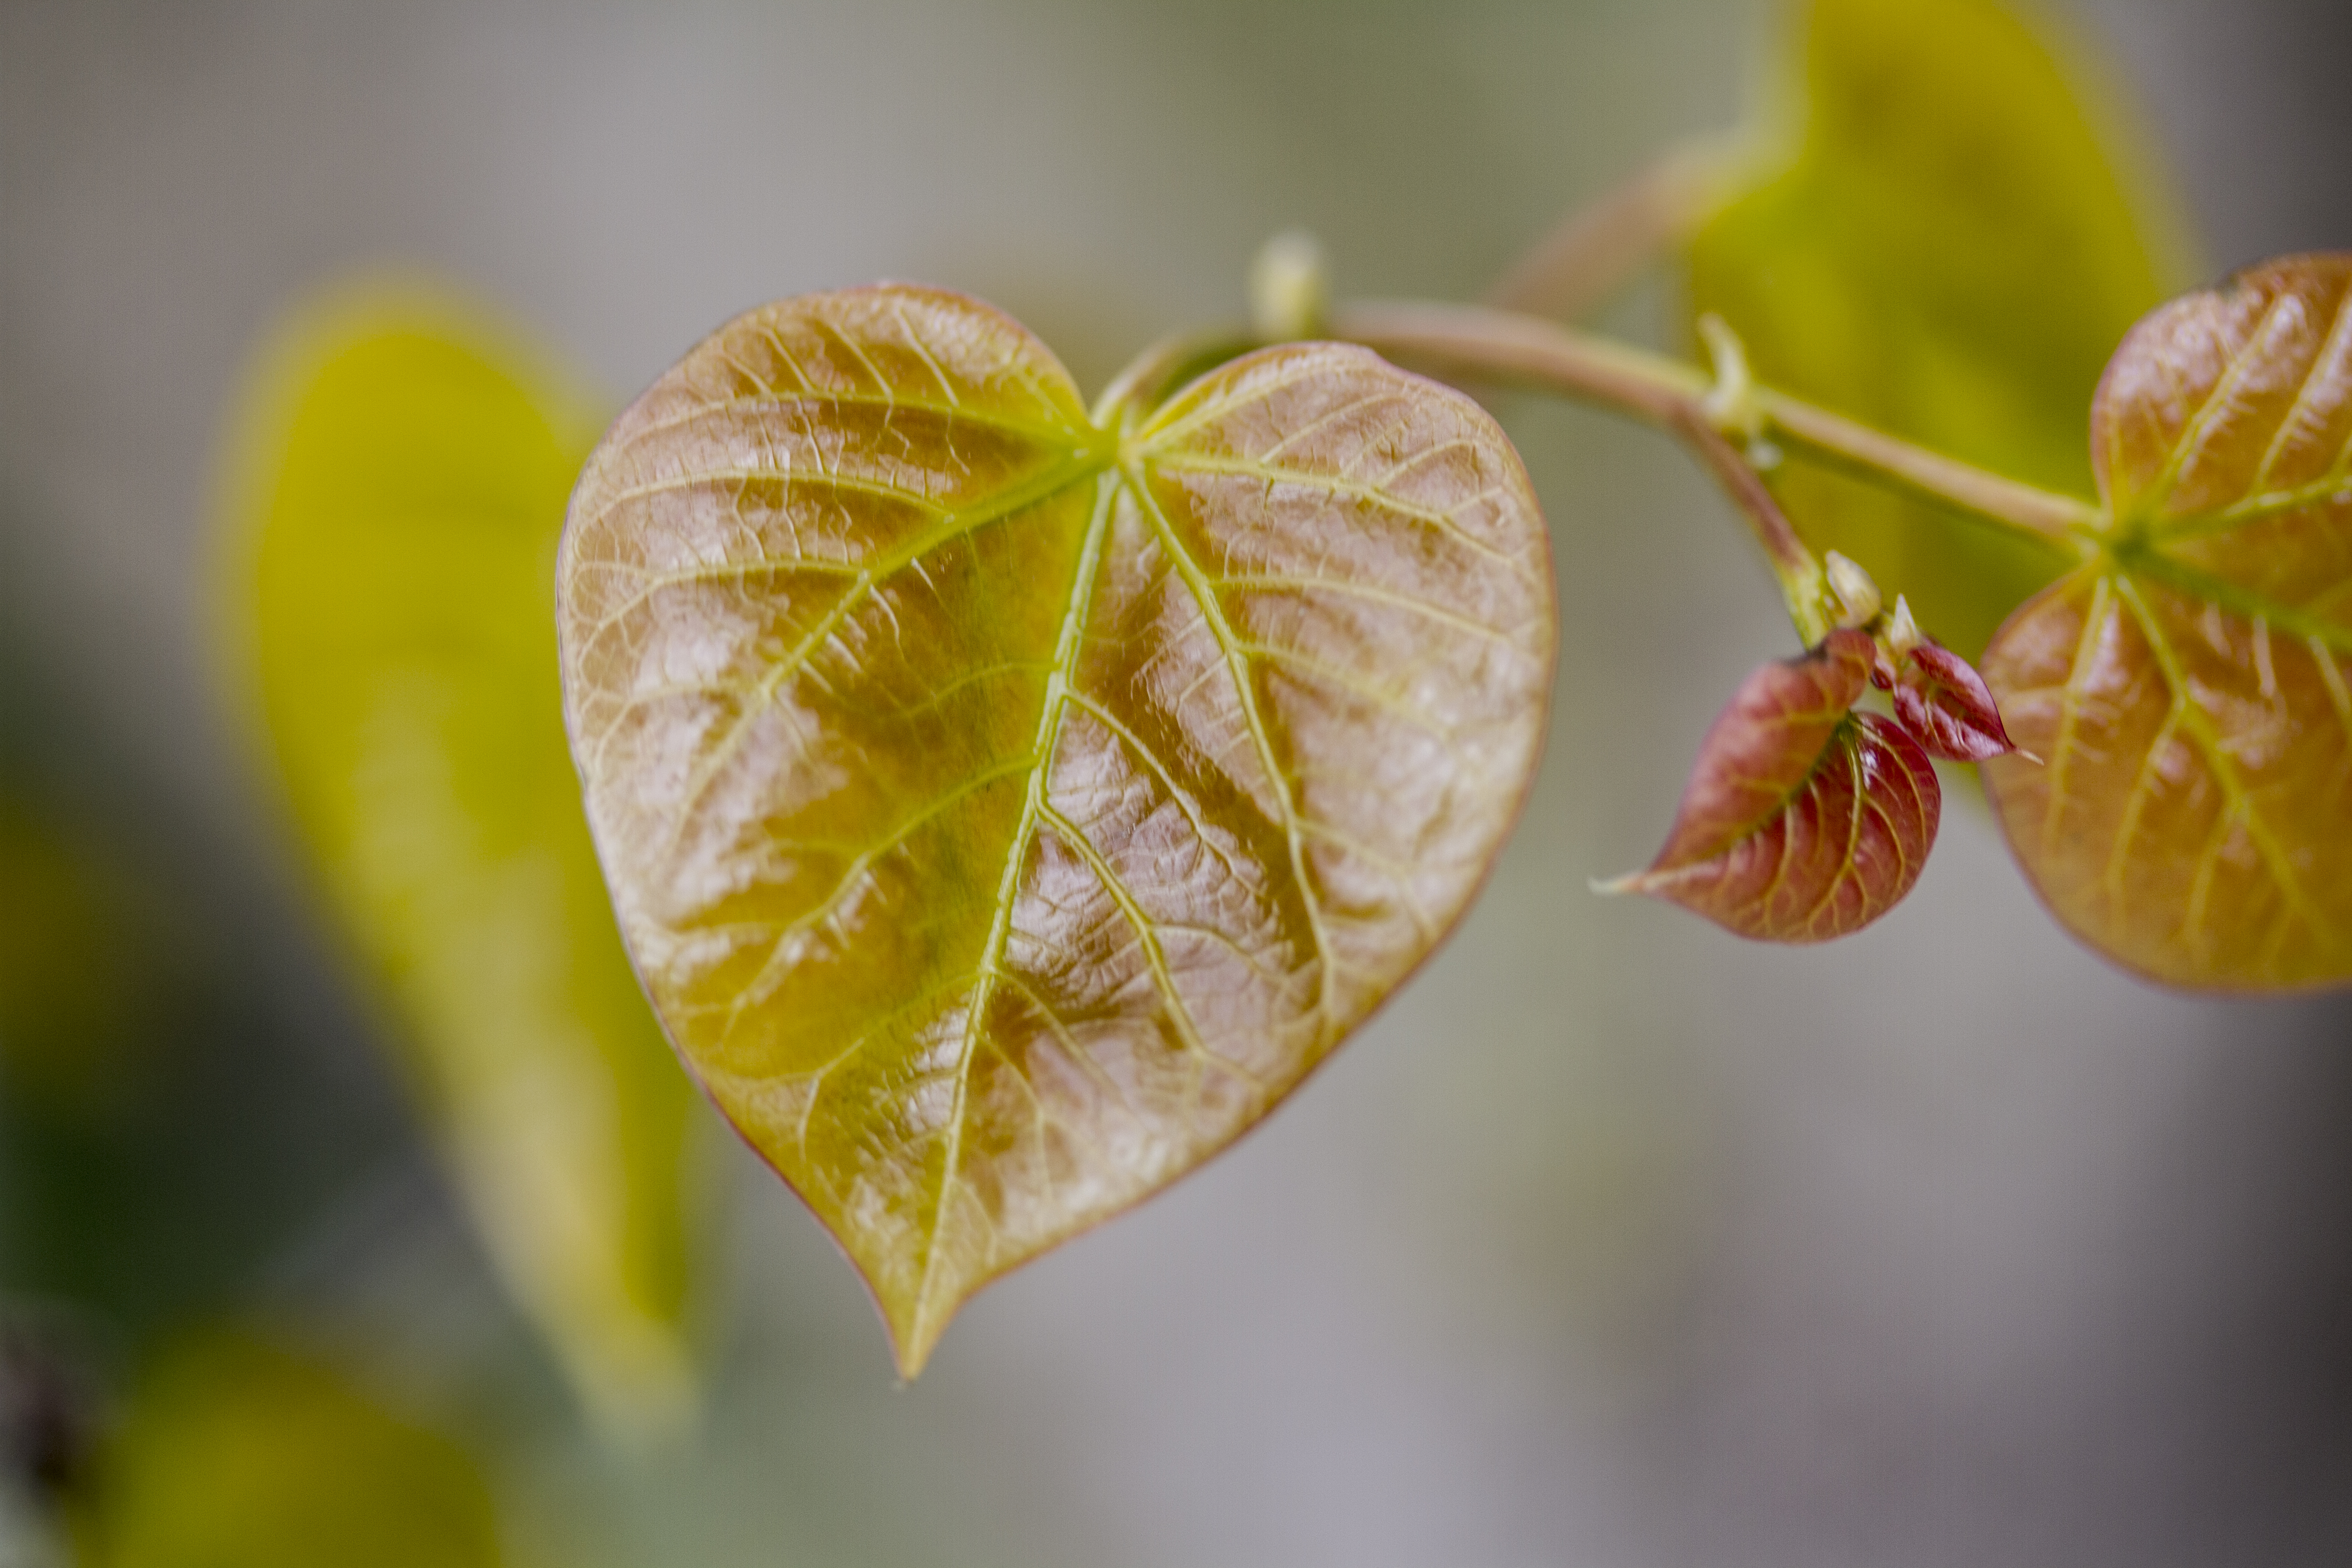
tree, nature, branch, blossom, plant, photography, fruit, sunlight, leaf, flower, petal, food, green, produce, autumn, botany, yellow, flora, season, close up, uk, peterborough, macro photography, flowering plant, plant stem, land plant